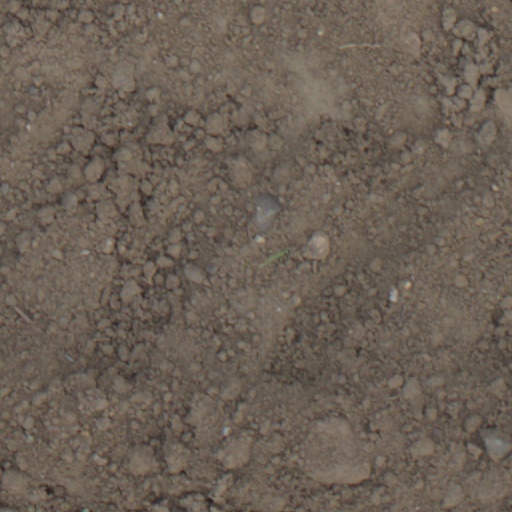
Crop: wheat